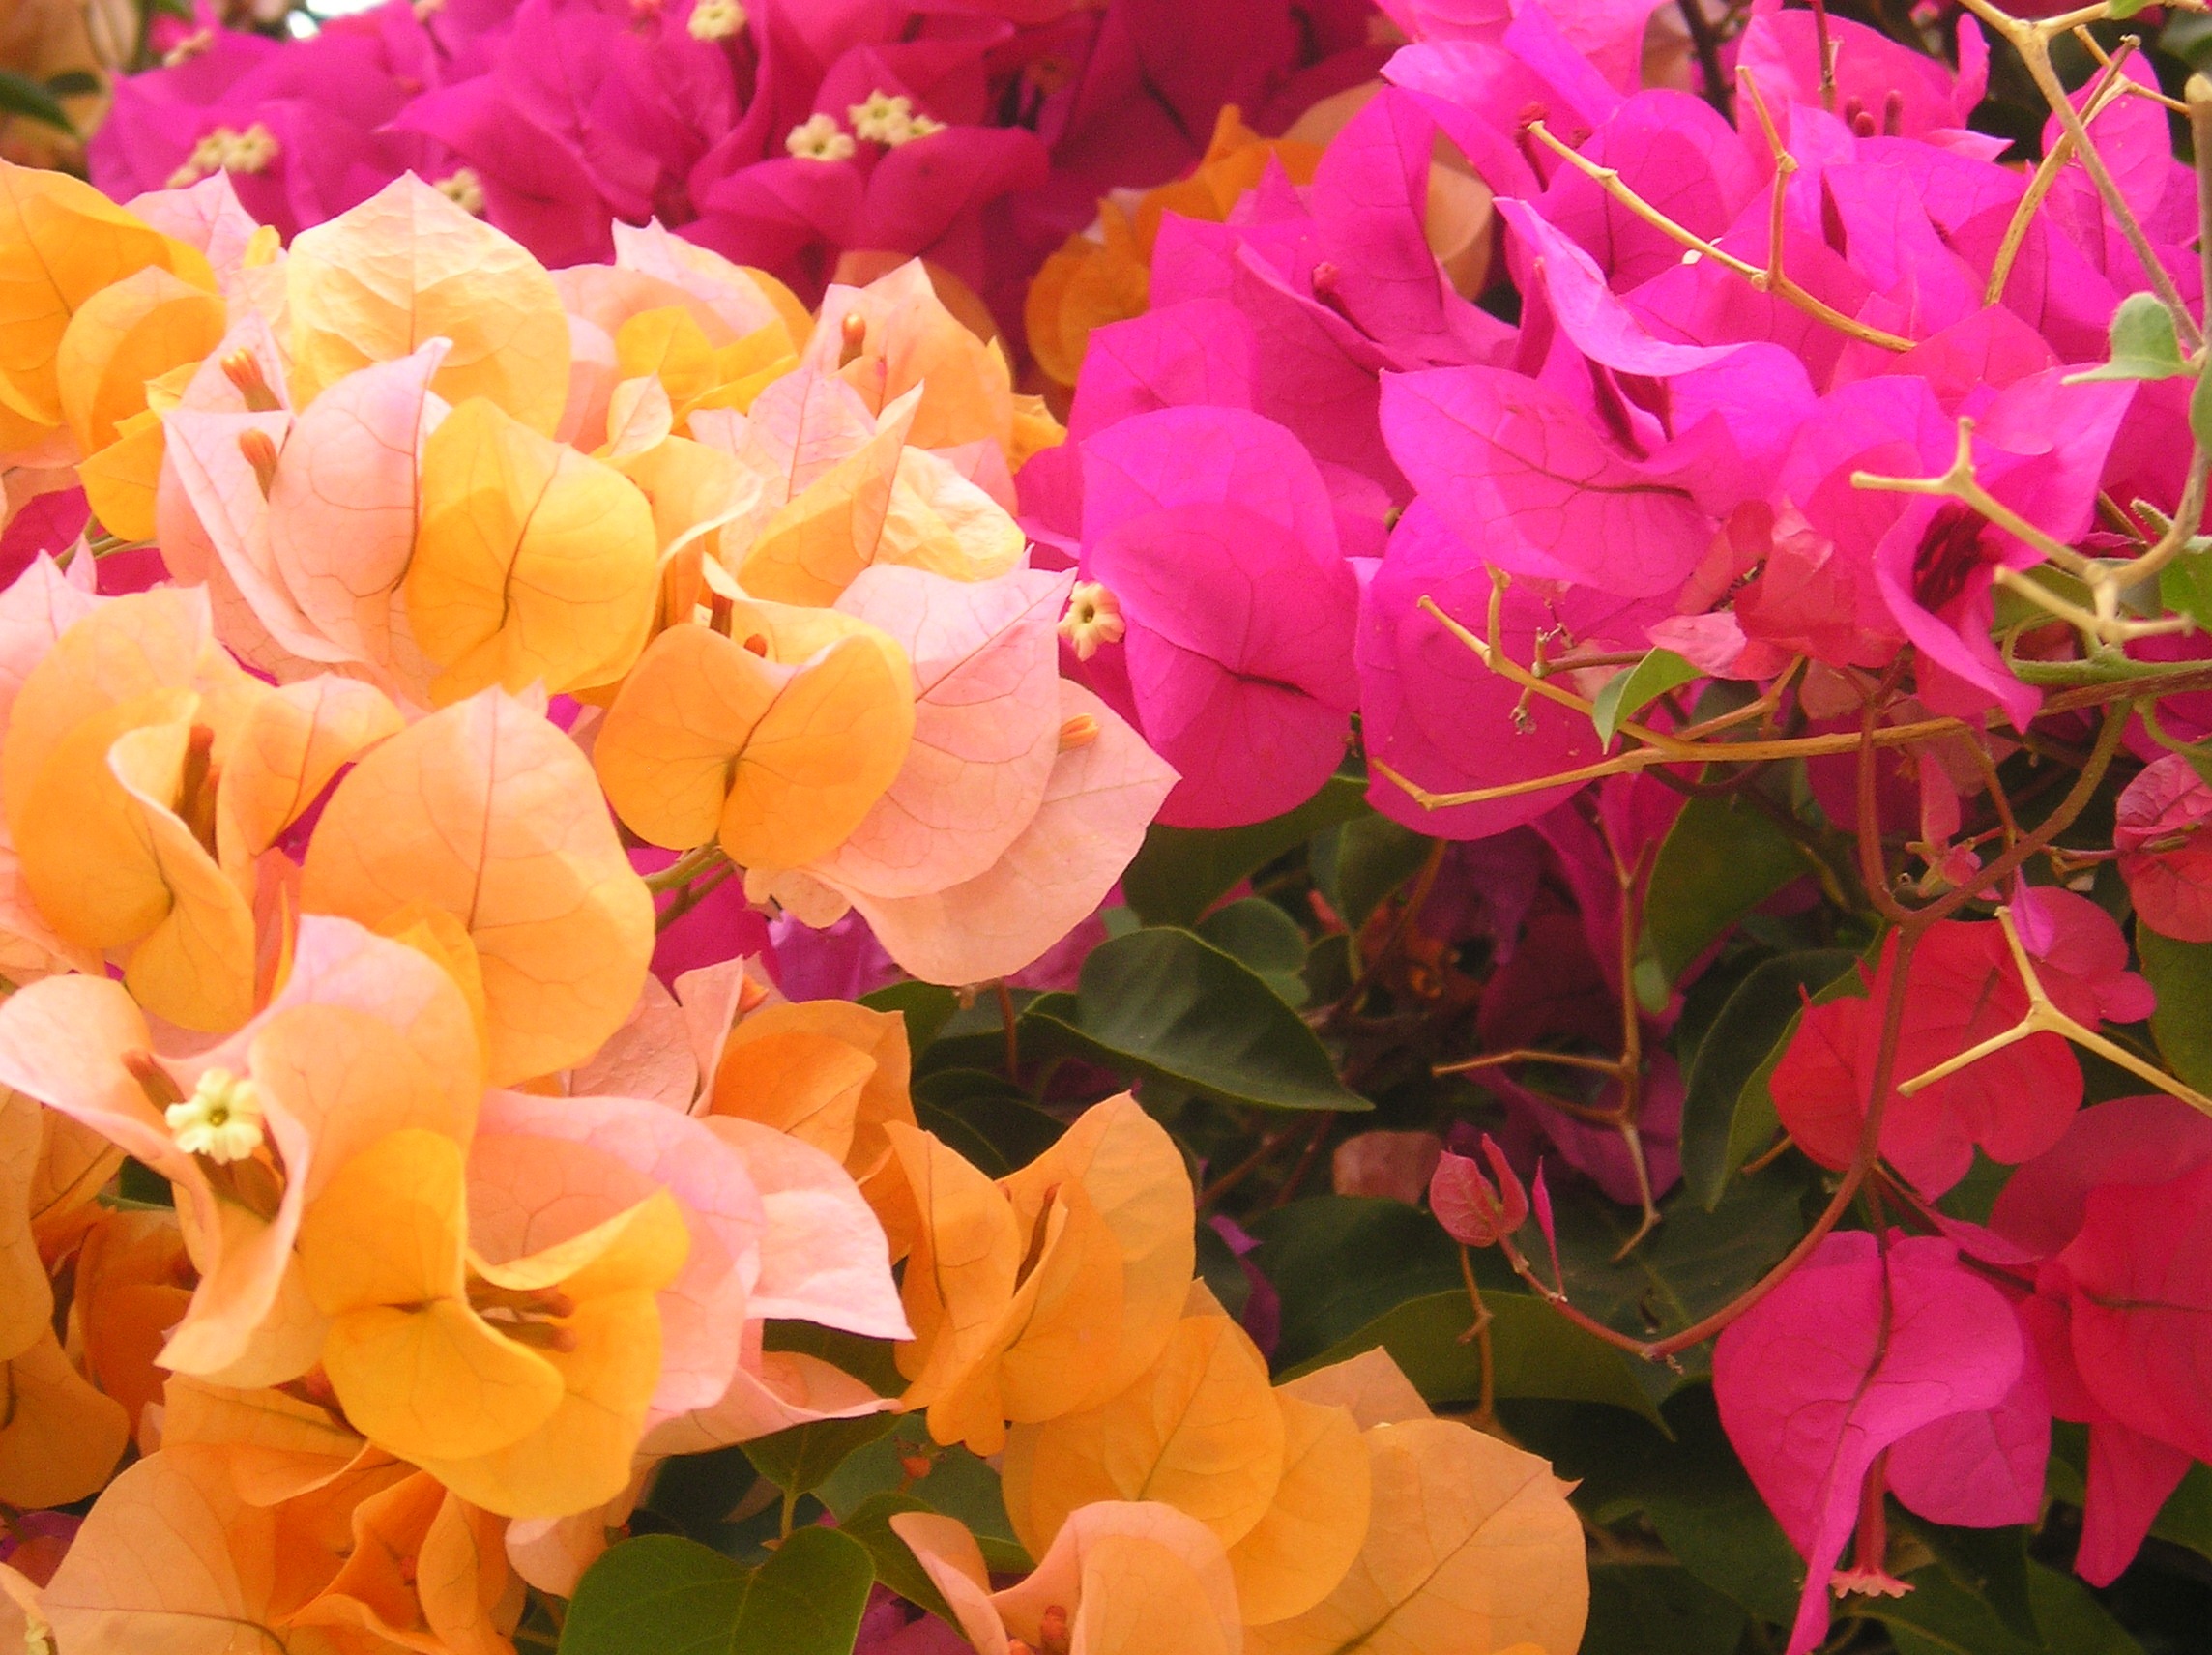
plant, leaf, flower, petal, rose, orange, botany, pink, flora, flowers, shrub, macro photography, flowering plant, annual plant, land plant